German football league system

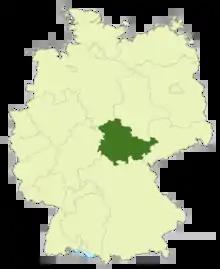
Thuringian Football Association

The Thuringian Football Association league system is the state association league system in the state of Thuringia and starts at level six of the German league system with the Thüringenliga on top. The current (2016–17 season) champions are FSV Wacker 90 Nordhausen II (not promoted). The champions are directly promoted to Oberliga Nordost.